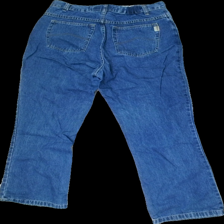
View: back
Type: Jeans
Category: Ladies
Brand: Not in the list
Brand text on label: Ofelia
Colors: Blue
Material: 100% Cotton
Cut: Regular
Trend: Denim
Damage: stain
Damage location: middle center
Damage 2: stain
Damage 2 location: middle left
Price range: <50
Recommended usage: Recycle
Description: Straight jeans